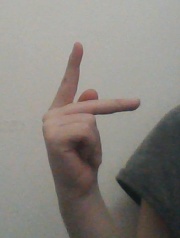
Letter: dha